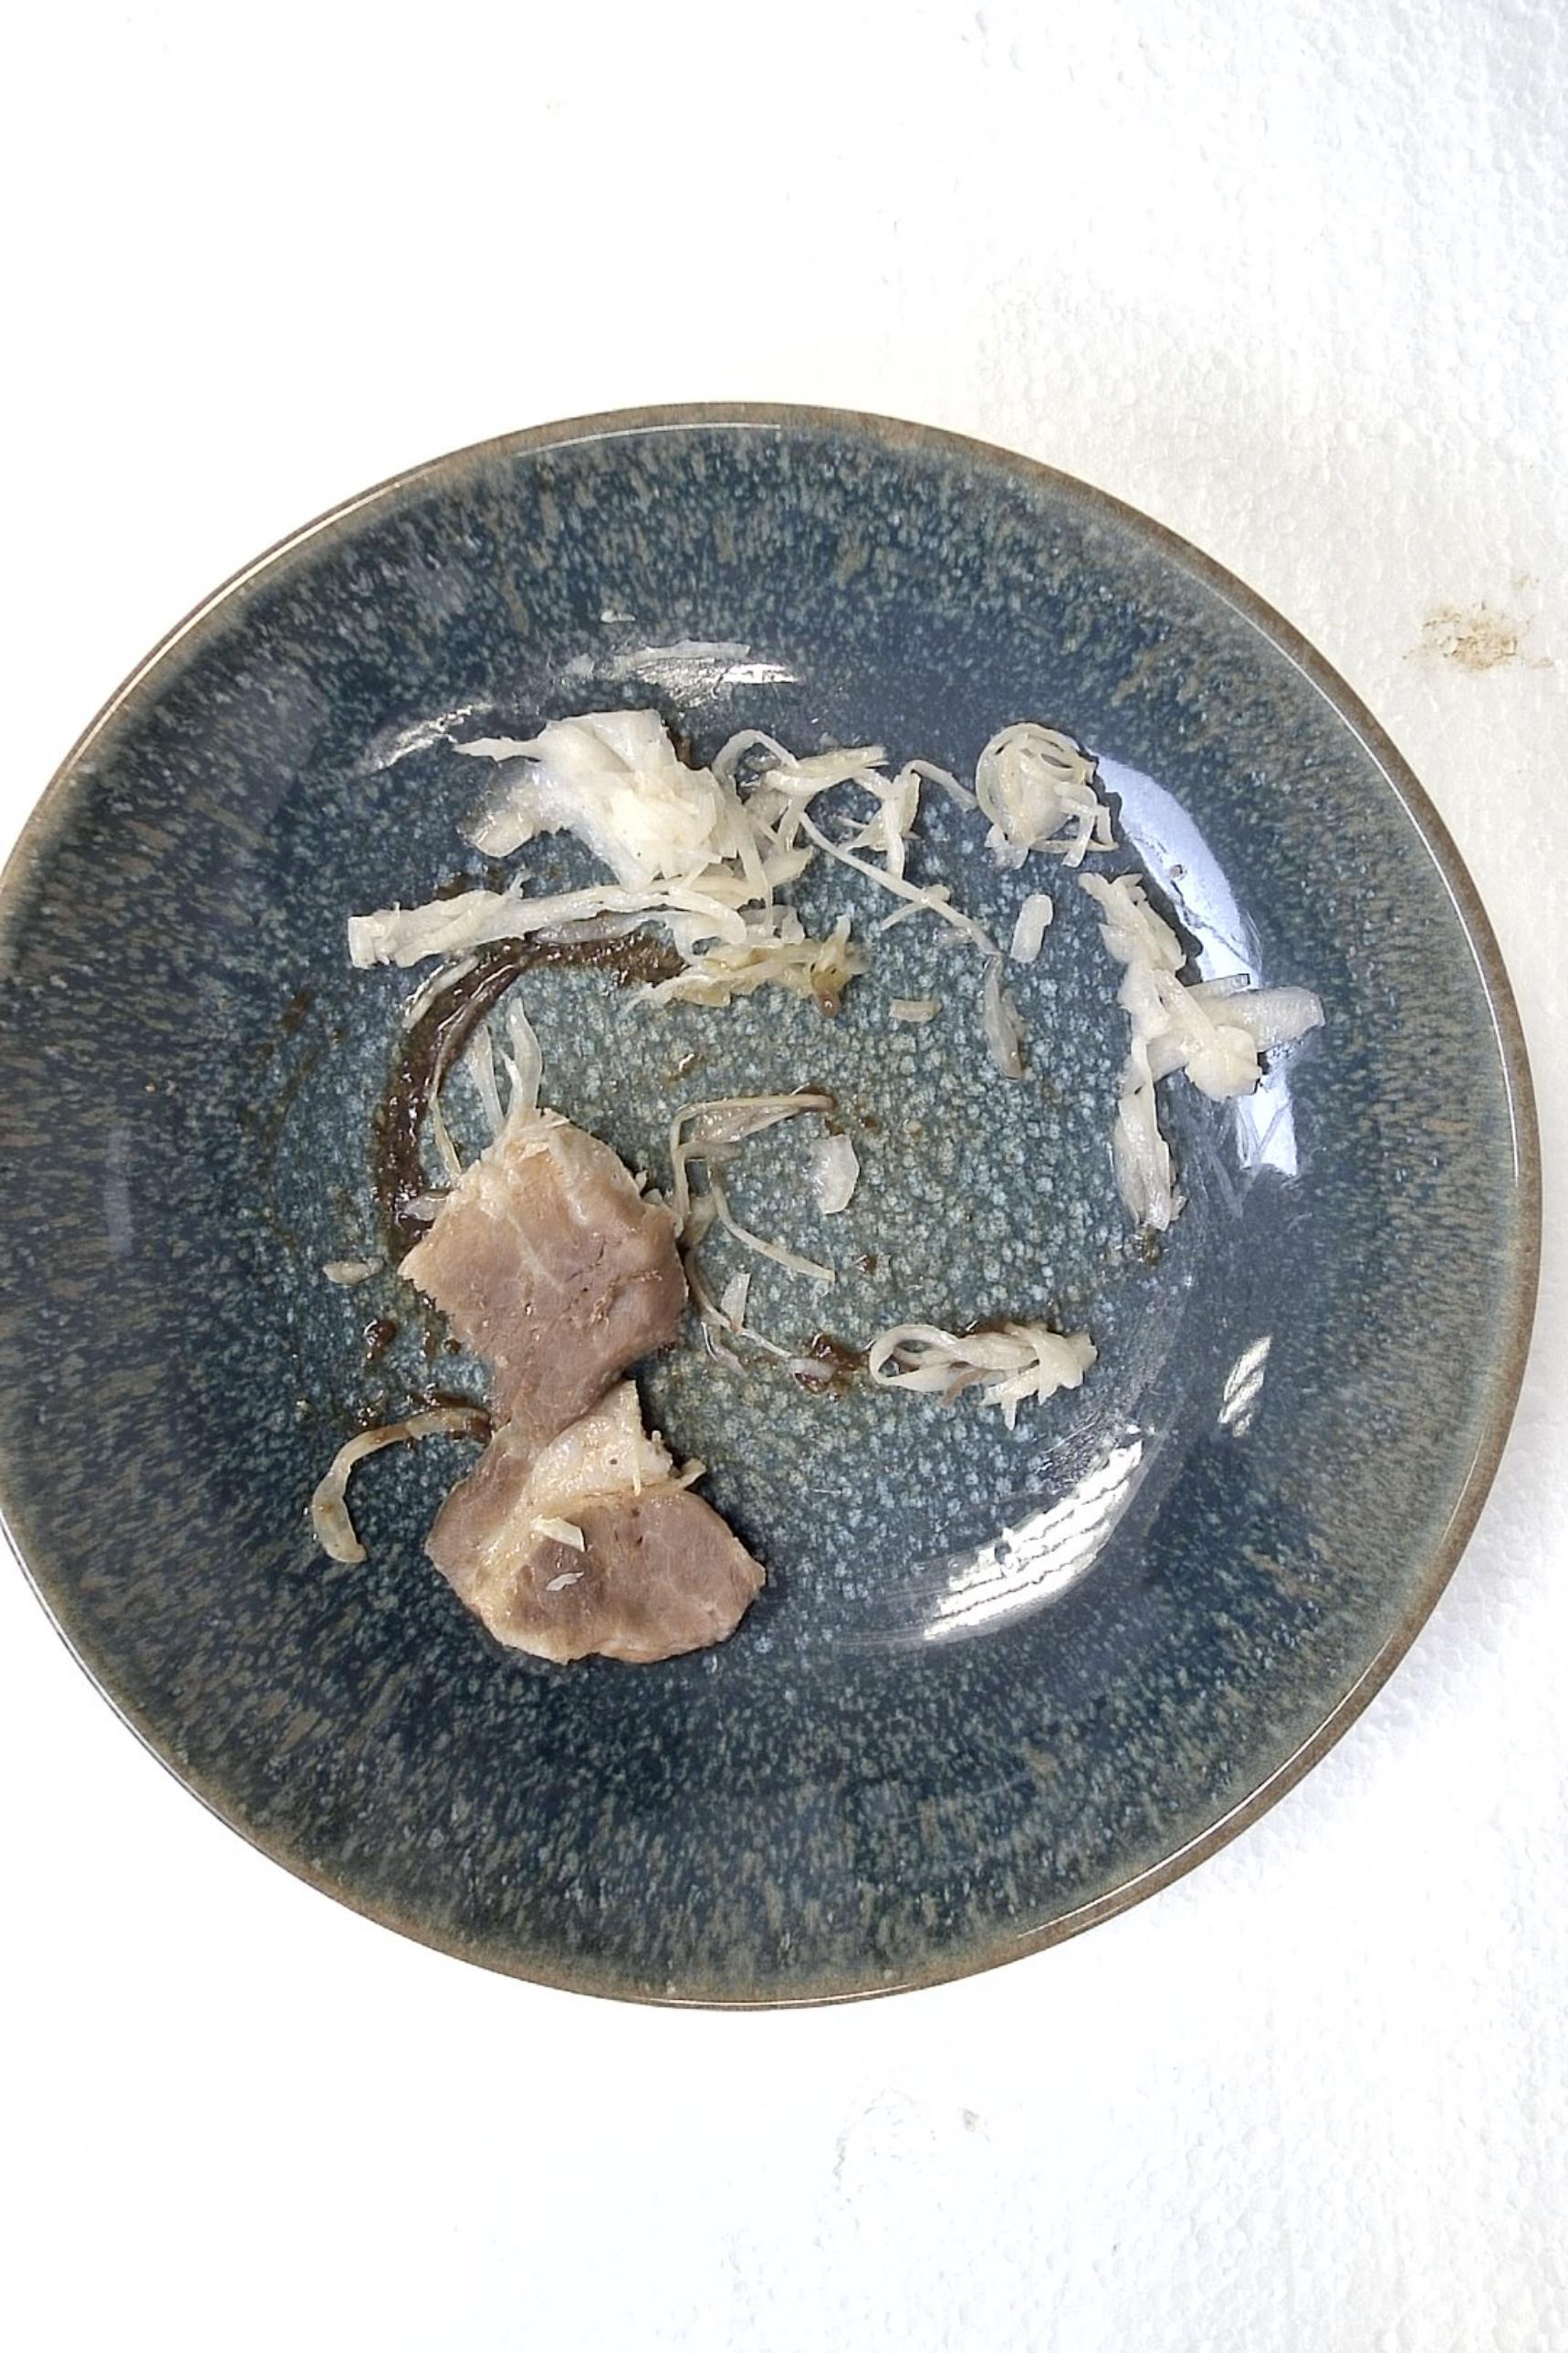
Dish: Schweinenackenbraten mit Sauerkraut , Kartoffeln , Braune Sauce
Portion size: Normale Portion
Ingredients: potatoes, sauerkraut, pork-neck-roast, brown-sauce
Weight as served: 355 g
Energy as served: 352.3 kcal (1.475,600 kJ)
Fat: 17.68 g (saturated: 5.62 g)
Carbohydrates: 26.3 g (sugar: 8.55 g)
Protein: 20.03 g
Salt: 4.44 g
Weight after return: 0 g
Energy after return: 0 kcal